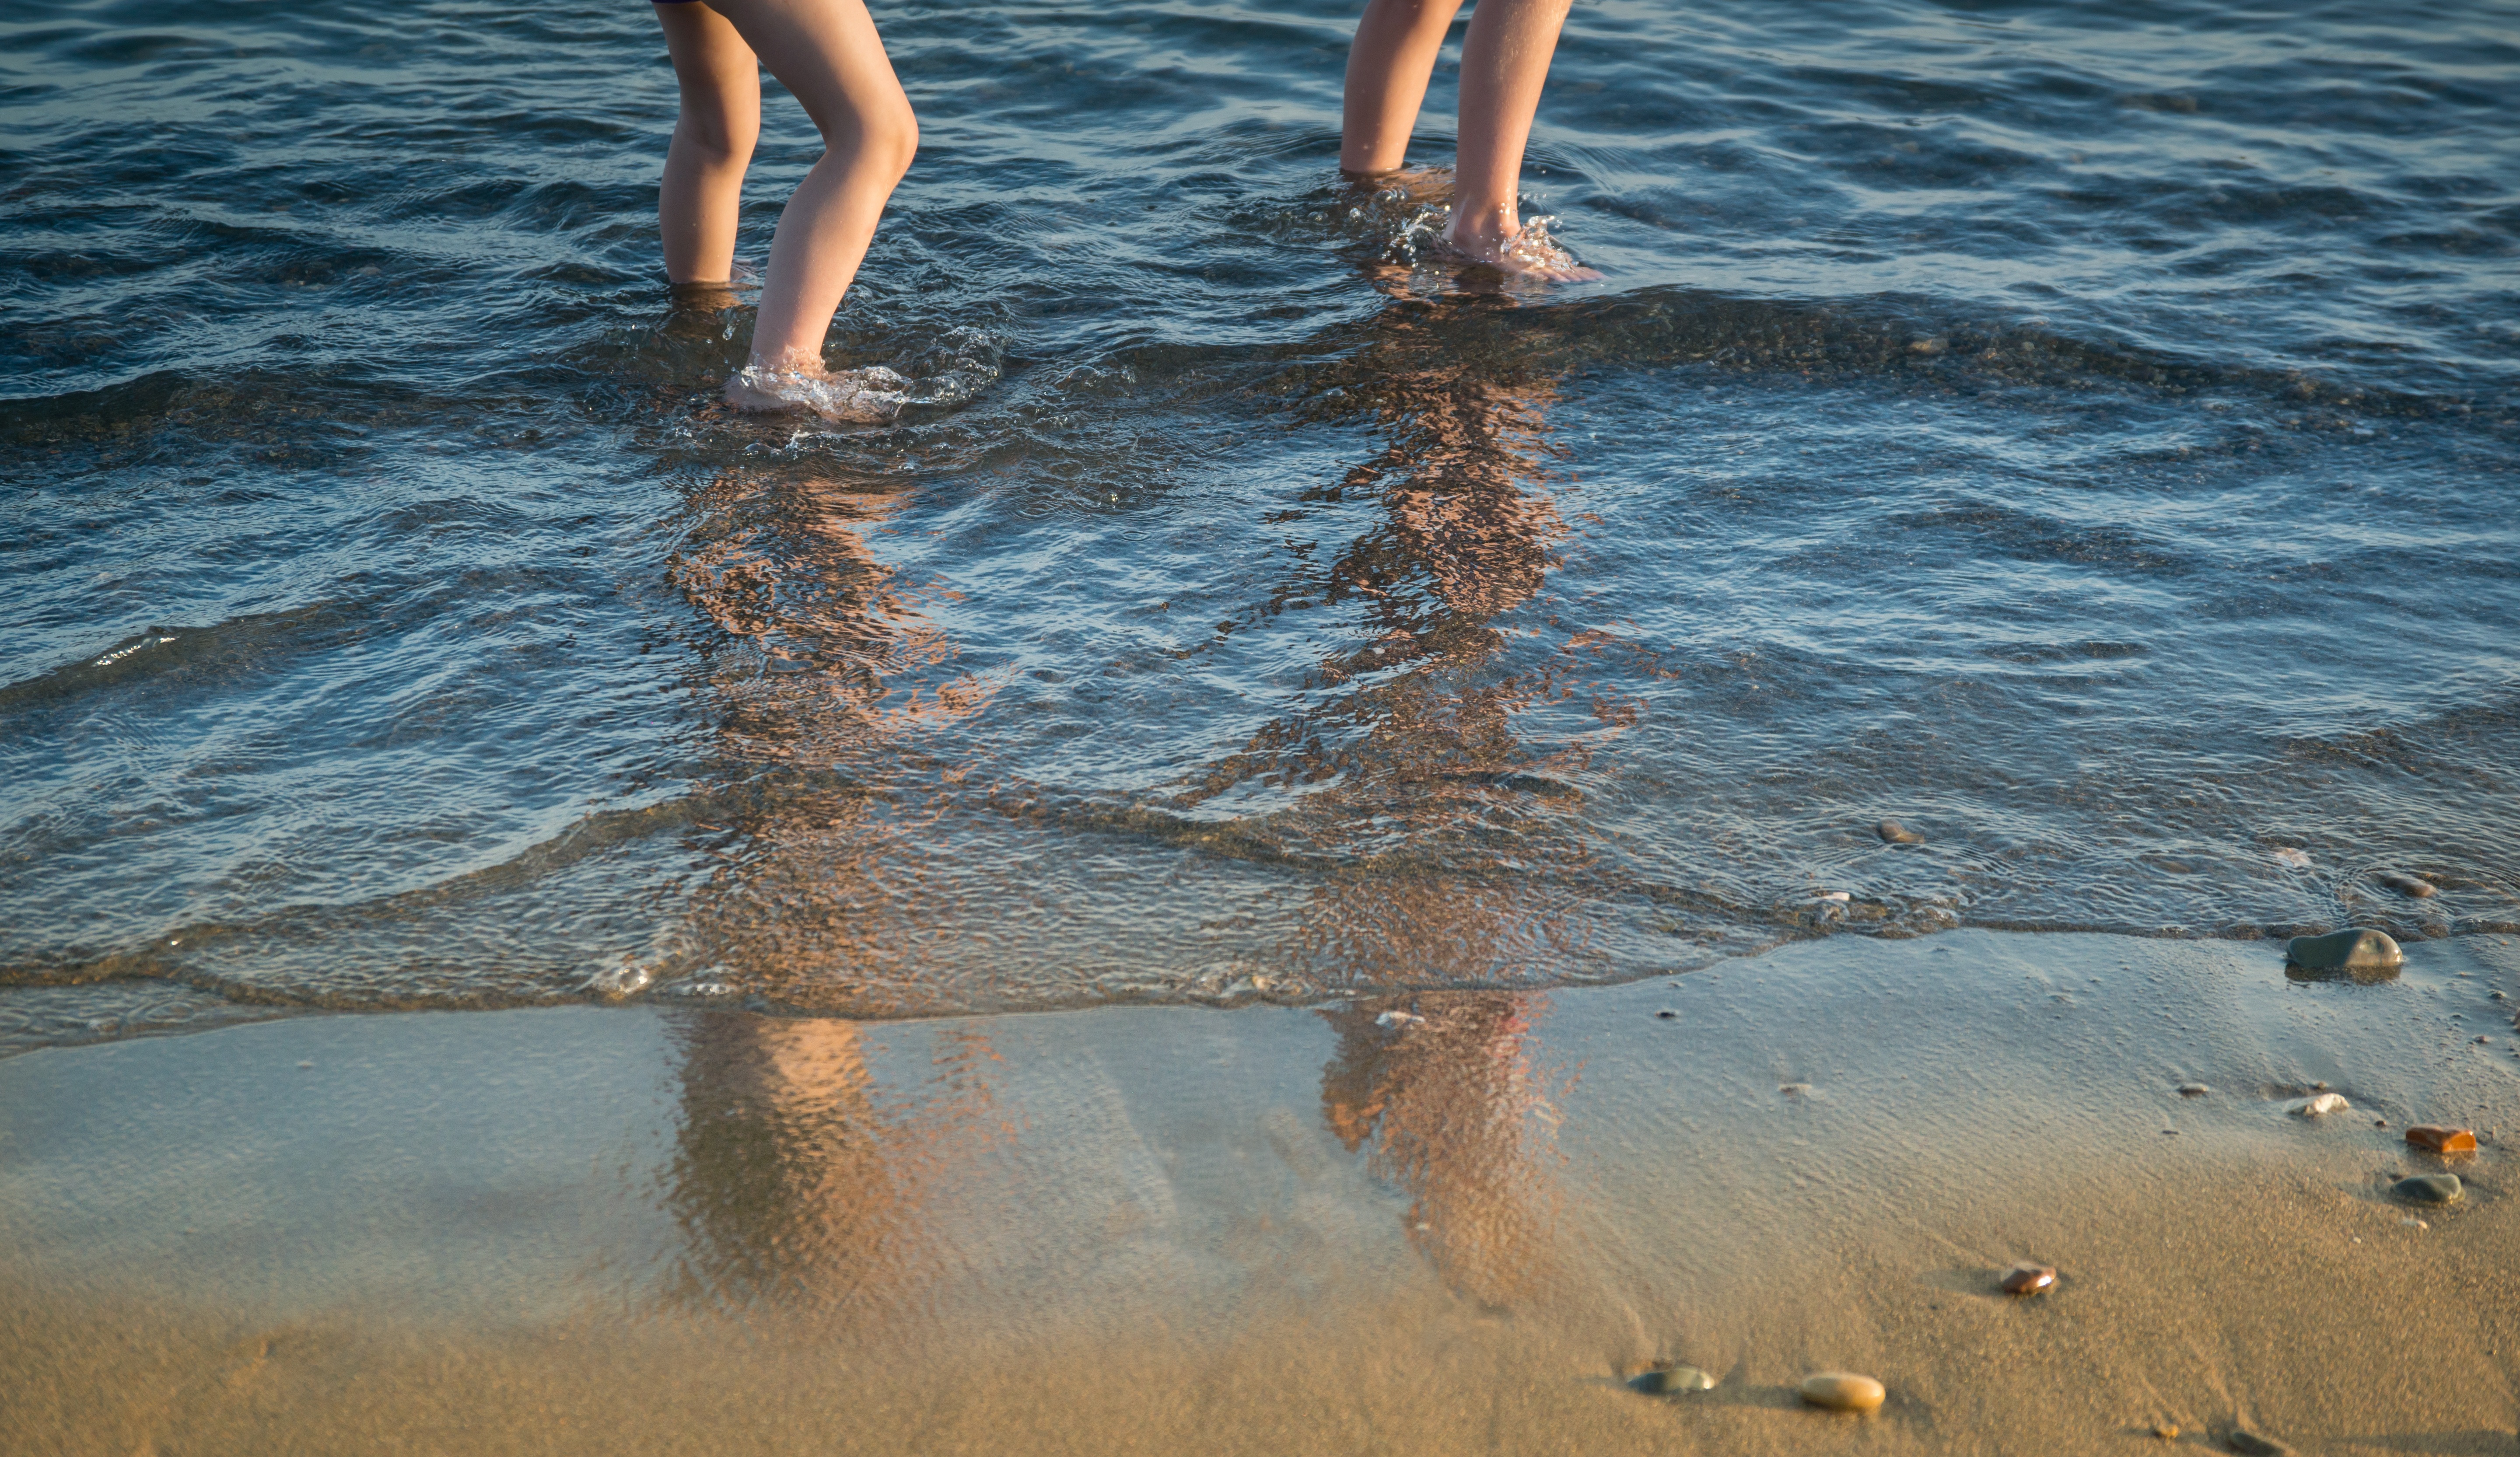
beach, sea, coast, water, sand, ocean, walking, person, people, shore, wave, vacation, shoreline, female, reflection, holiday, exercise, together, leisure, caucasian, kids